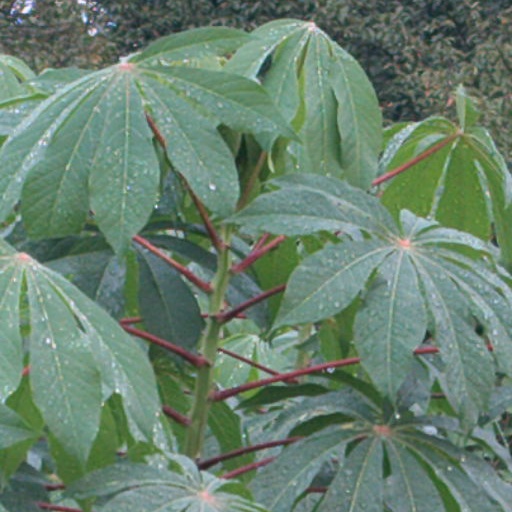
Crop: cassava